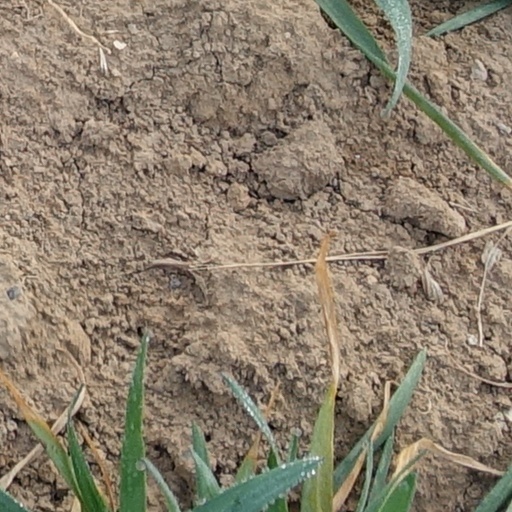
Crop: wheat